Svaton Peaks

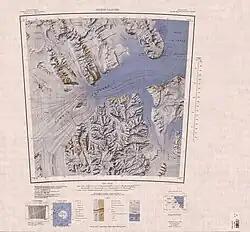
Cotton Plateau in southwest of map

Svaton Peaks are in the north of the Queen Elizabeth Range at the north end of a block bounded by the Inaccessible Cliffs along the coast of the Nimrod Glacier to the north, the Hamilton Glacier to the west and the Otago Glacier to the east.